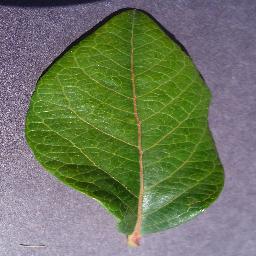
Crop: blueberry
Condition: healthy